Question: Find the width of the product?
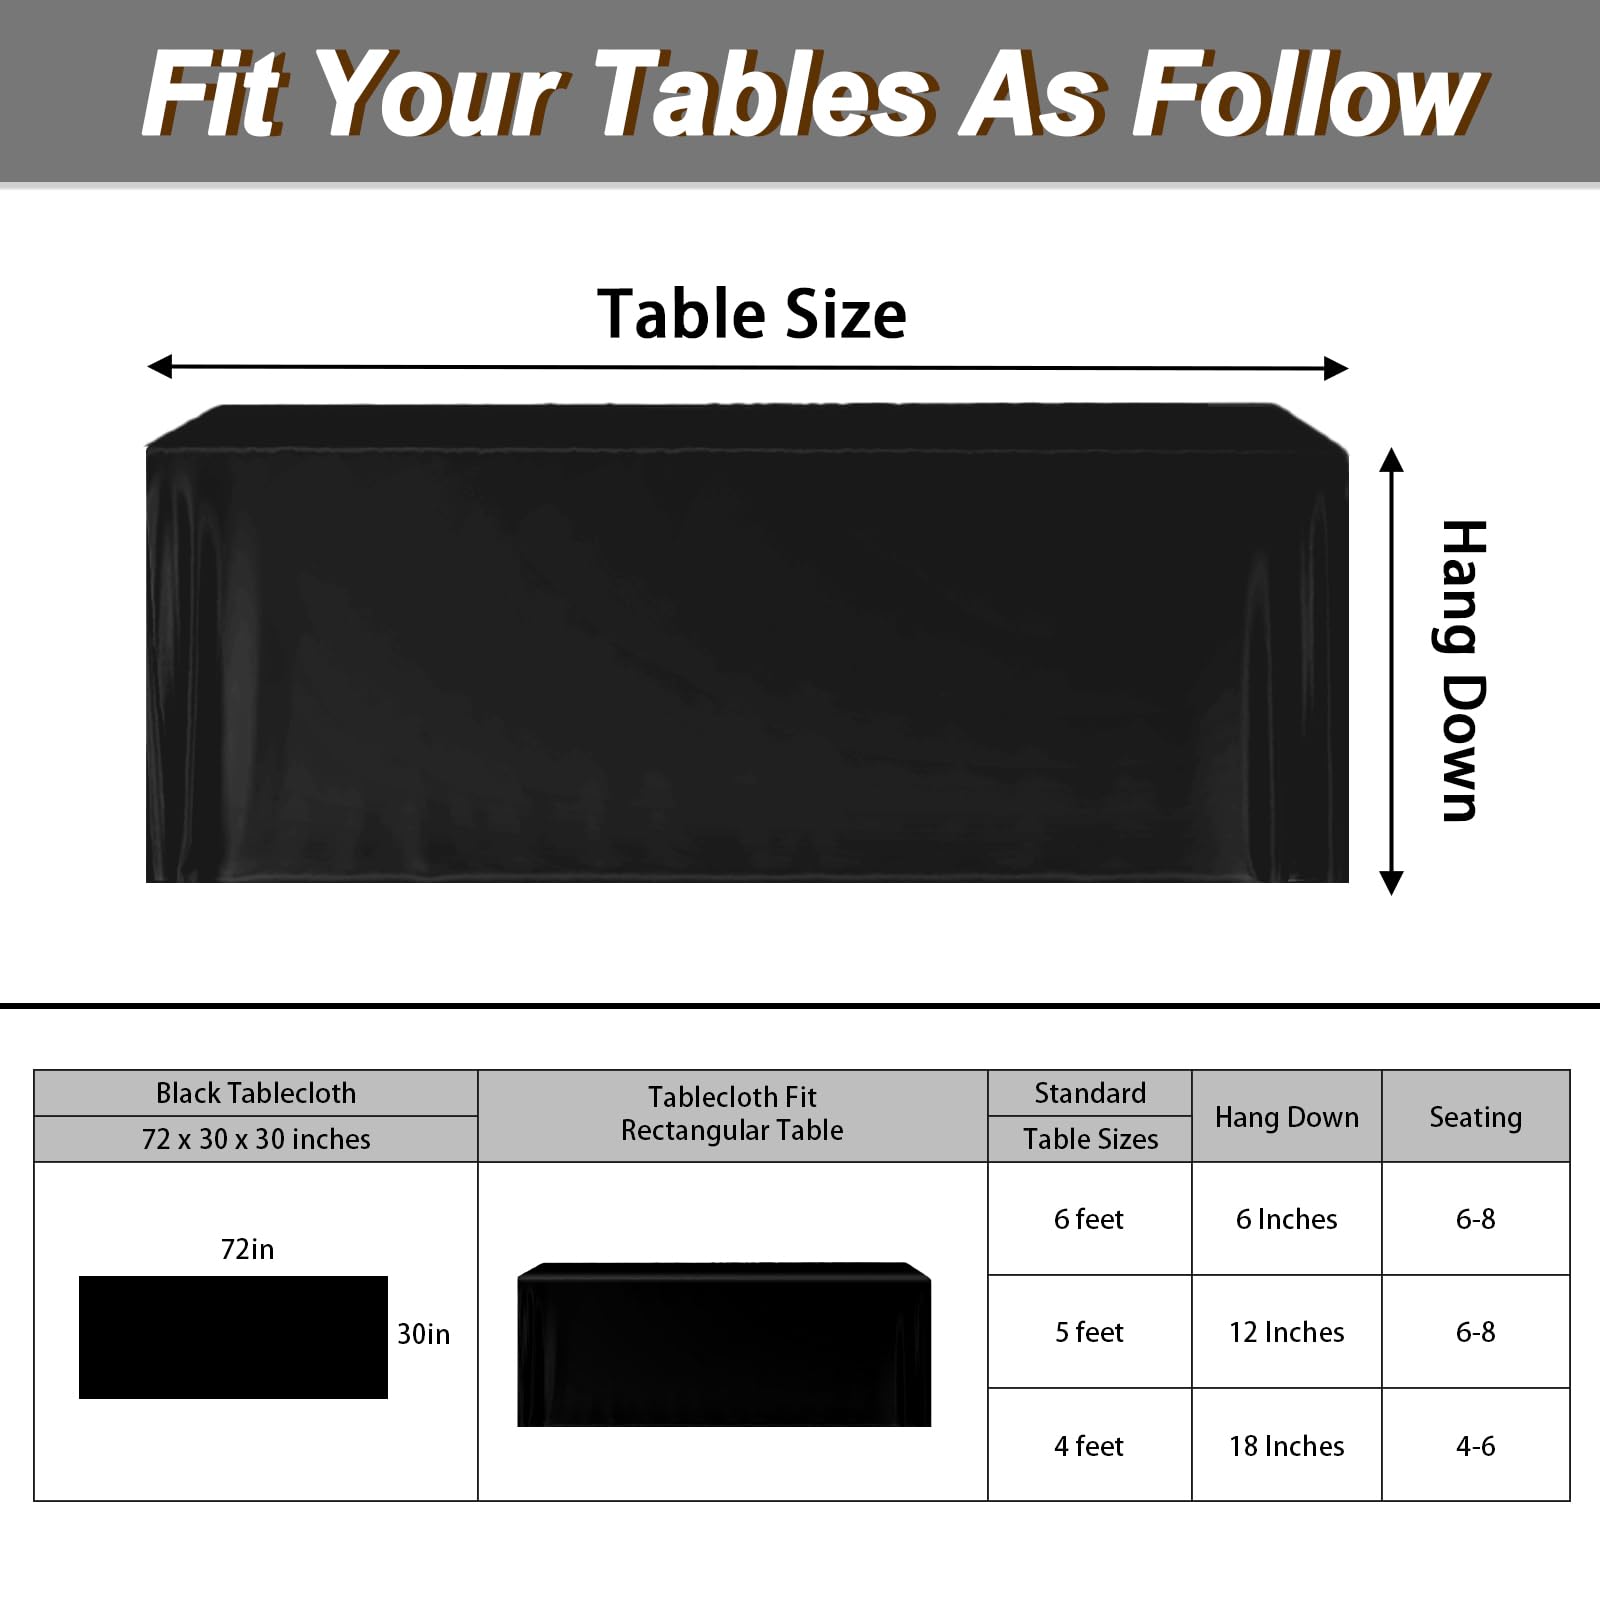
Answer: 4.0 foot